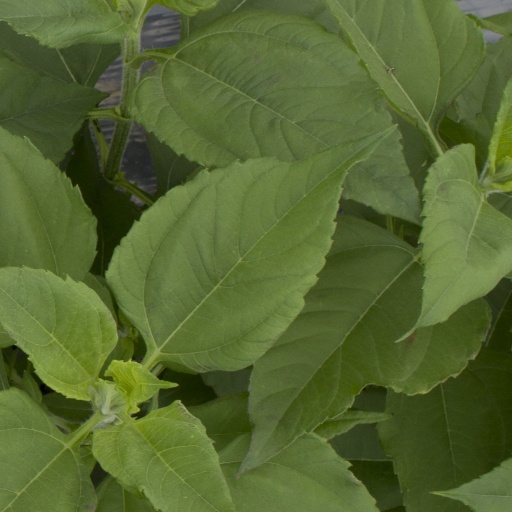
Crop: Jerusalem artichoke